Corey Kispert

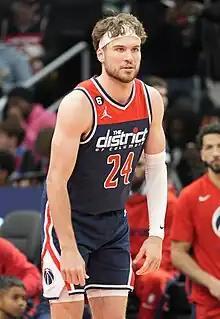
Kispert with the Washington Wizards in 2023

Corey James Kispert (born March 3, 1999) is an American professional basketball player who is a small forward for the Washington Wizards of the National Basketball Association (NBA). He played college basketball for the Gonzaga Bulldogs, where he was a consensus first-team All-American as a senior.